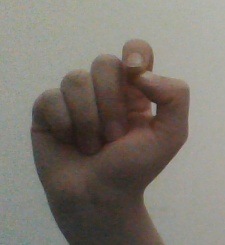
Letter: fa